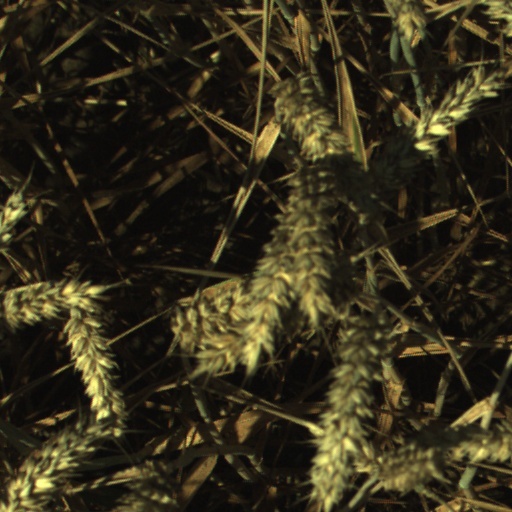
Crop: wheat